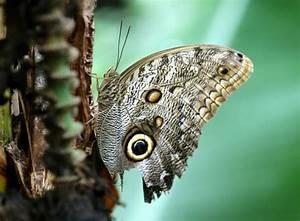
butterfly